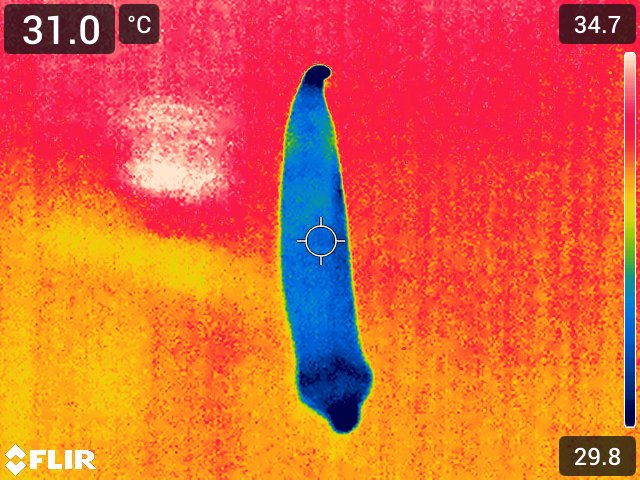
Maturity: adequate_matured